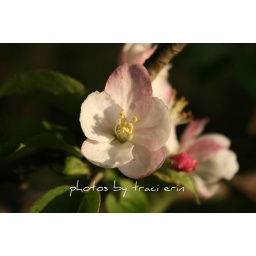
Apple blossom from a tree in our front yard. We had tons of blossoms but no apples this year.